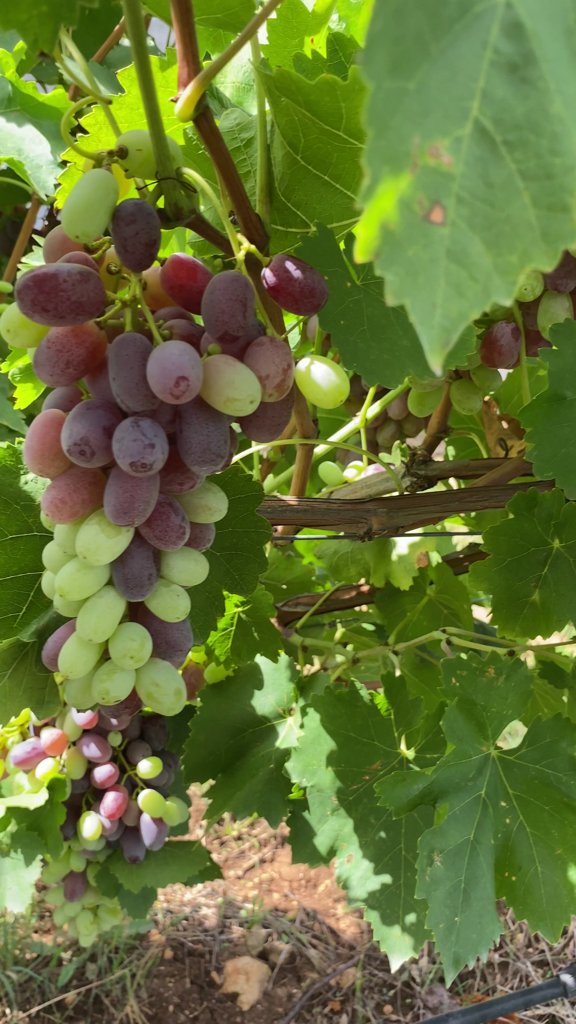
Berries visible: 126
Grape clusters: 3